Answer in natural language. Consider the 3D positions of the objects in the scene and not just the 2D positions in the image. Is the centerpoint of  Doorway at a higher height than framed sunset landscape decor? Choose between the following options: no or yes
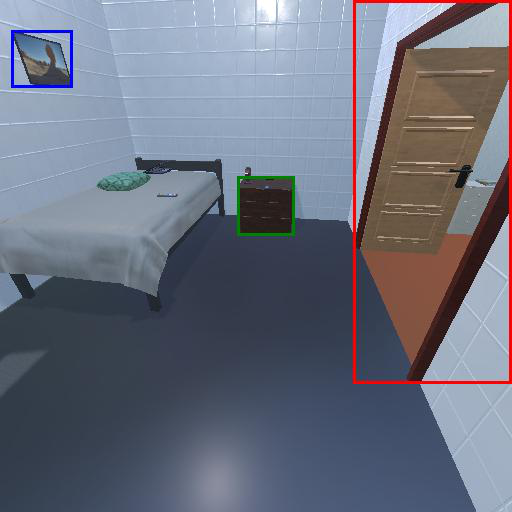
<answer>no</answer>